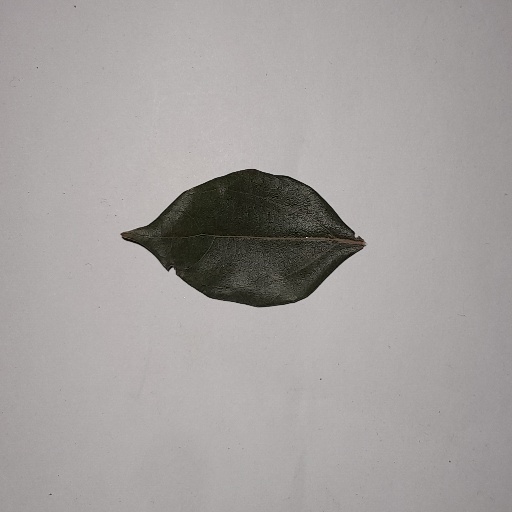
Species: Camphor
Leaf condition: Bacterial Spot